Altamura Cathedral

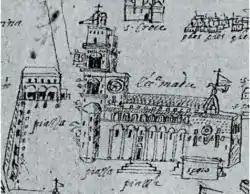

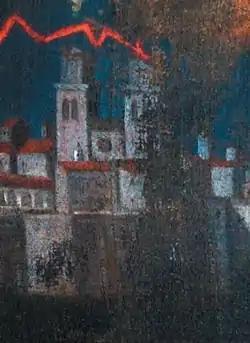

The façade has two tall bell towers with two orders in the right one, and three (including the first in Romanesque style, in the left one, which are joined by a small loggia surmounted by a tympanum. Most portals and windows have Gothic pointed arches (as also Frederick II's Castel del Monte has). The loggia houses a small statue of the Immaculate Virgin, while two statues of Sts. Peter and Paul are located at the tympanum sides. Under the loggia is a 14th-century rose window, with 15 rays and, at its center, a bas relief depicting the Agnus Dei. At the left of the rose windows are three coat of arms: the center one belonged to 16th century emperor Charles V, while the other two date from the 16th century restoration works. Further to the left is a mullioned window with Eastern art-like decorations from the original Frederick II's building.